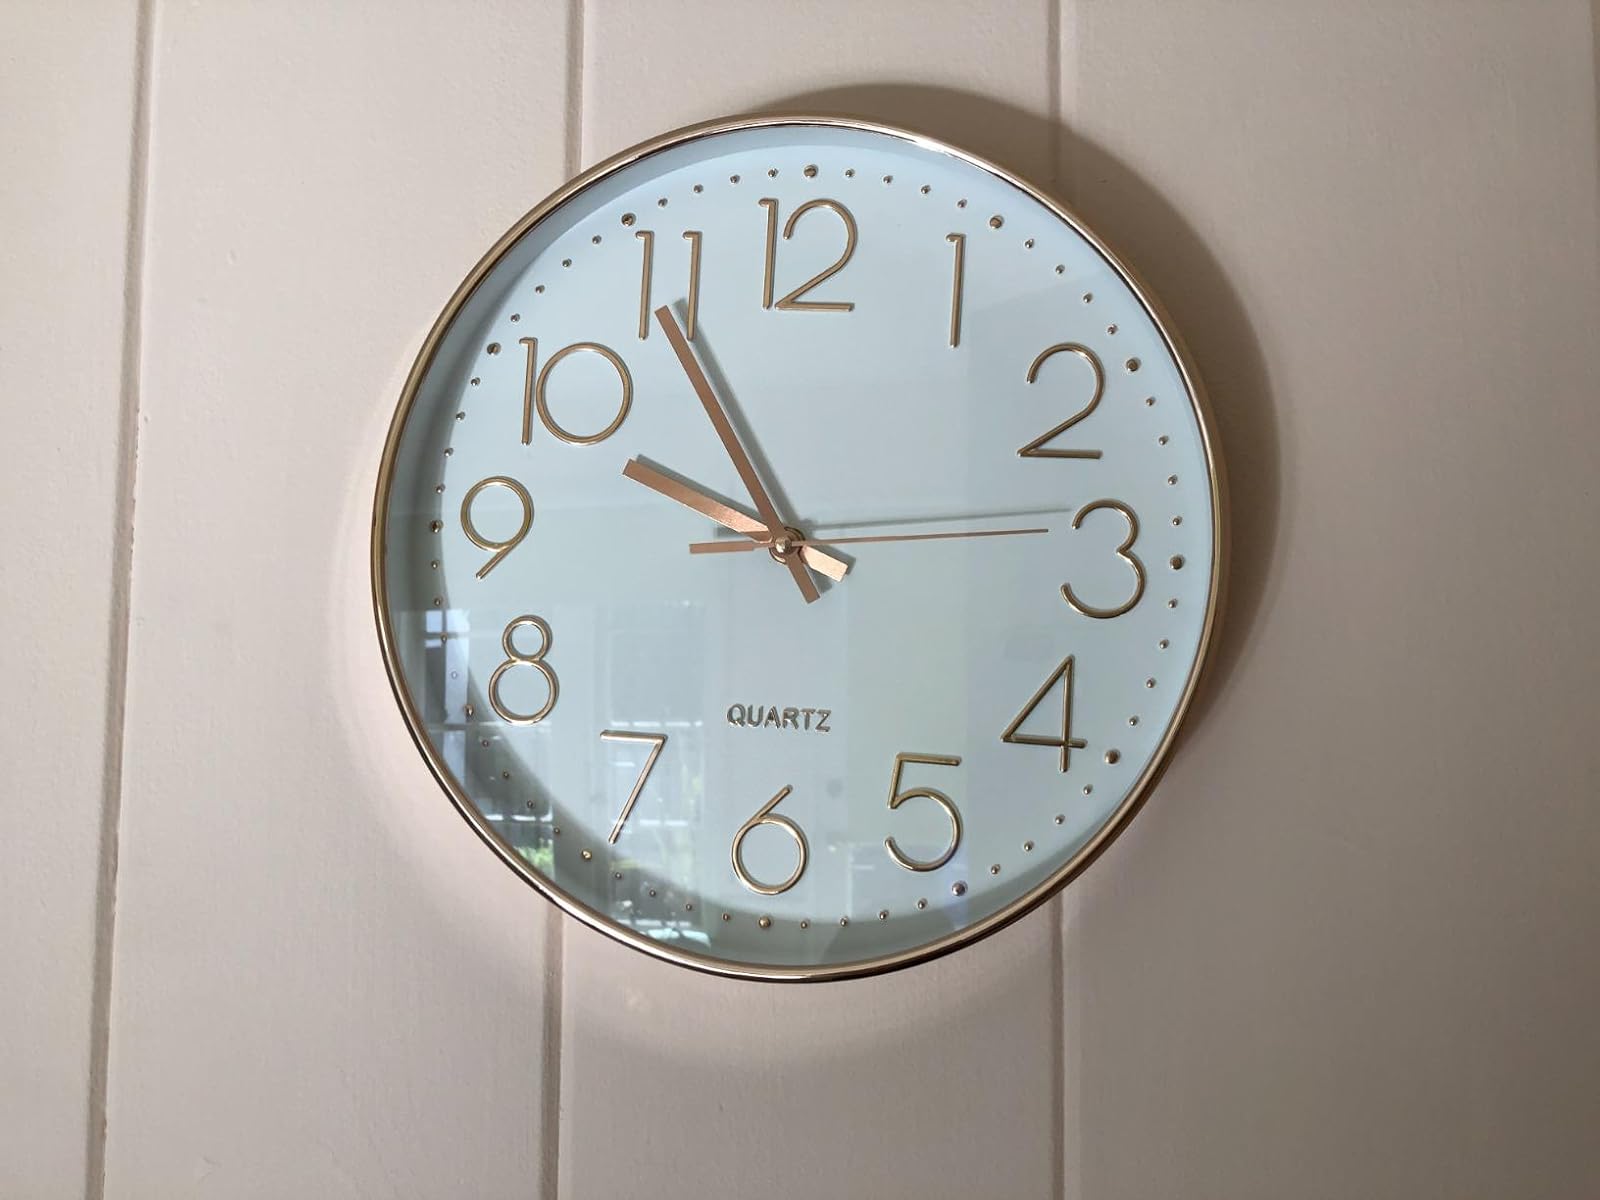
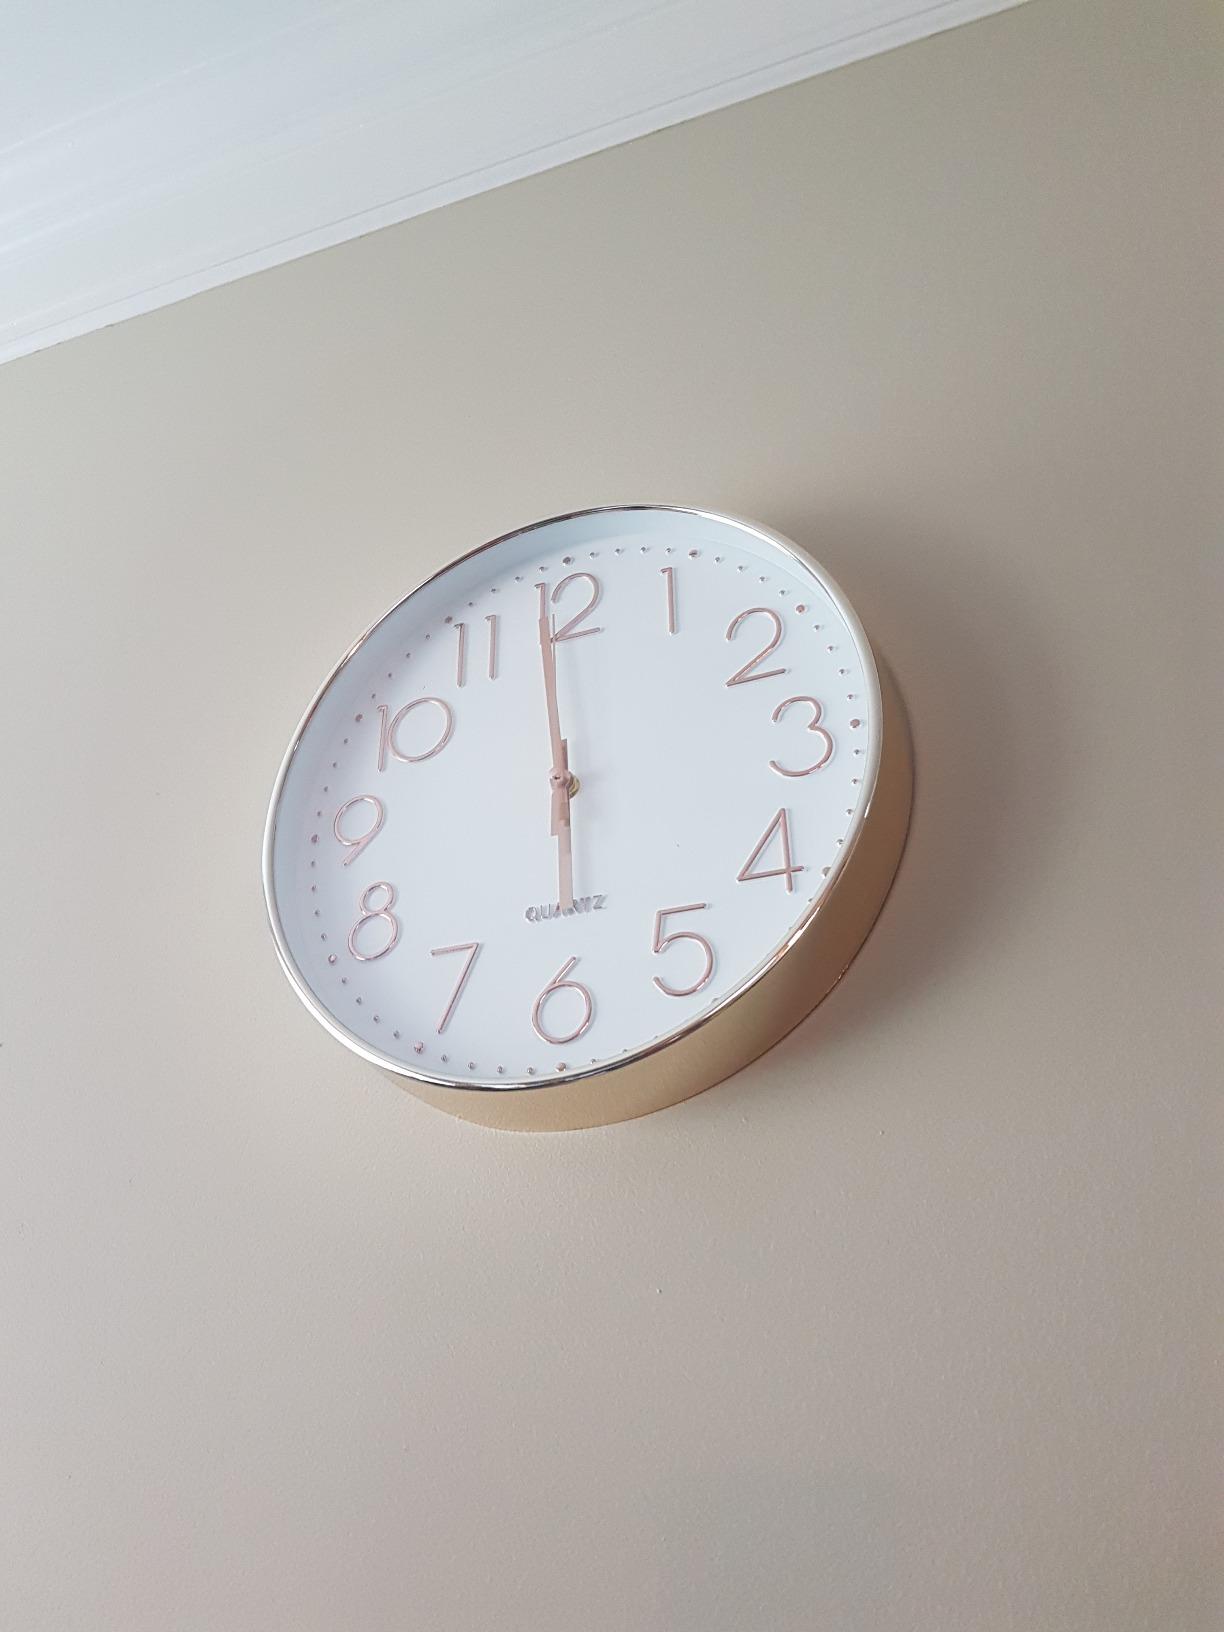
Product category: clock
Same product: yes